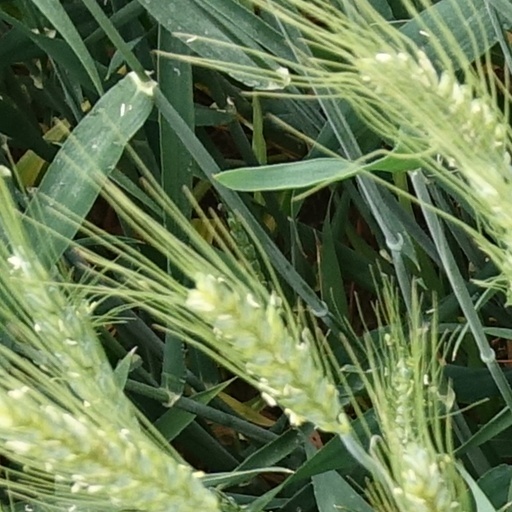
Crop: wheat